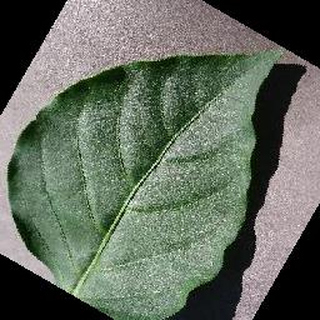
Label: healthy_bell_pepper